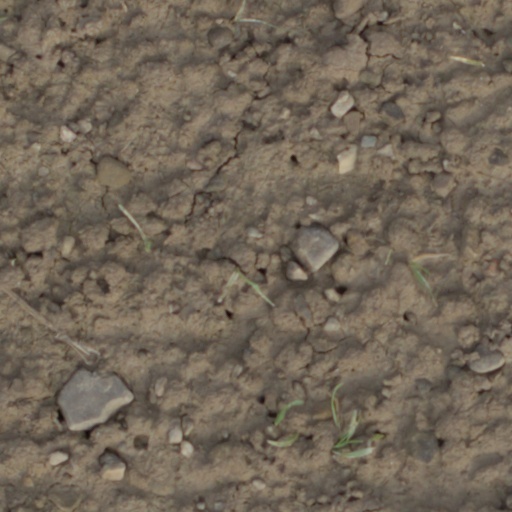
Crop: wheat